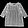
Label: Dress